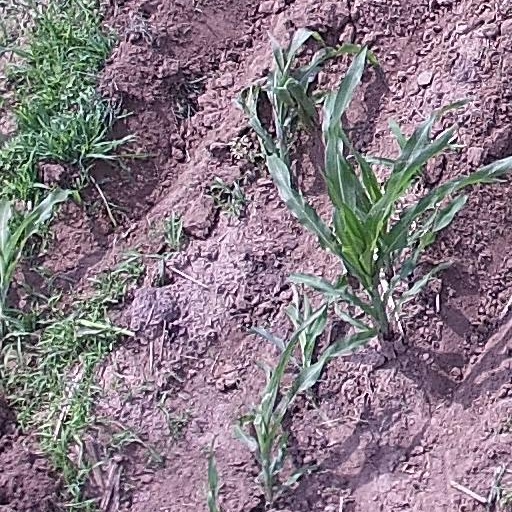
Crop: maize; corn